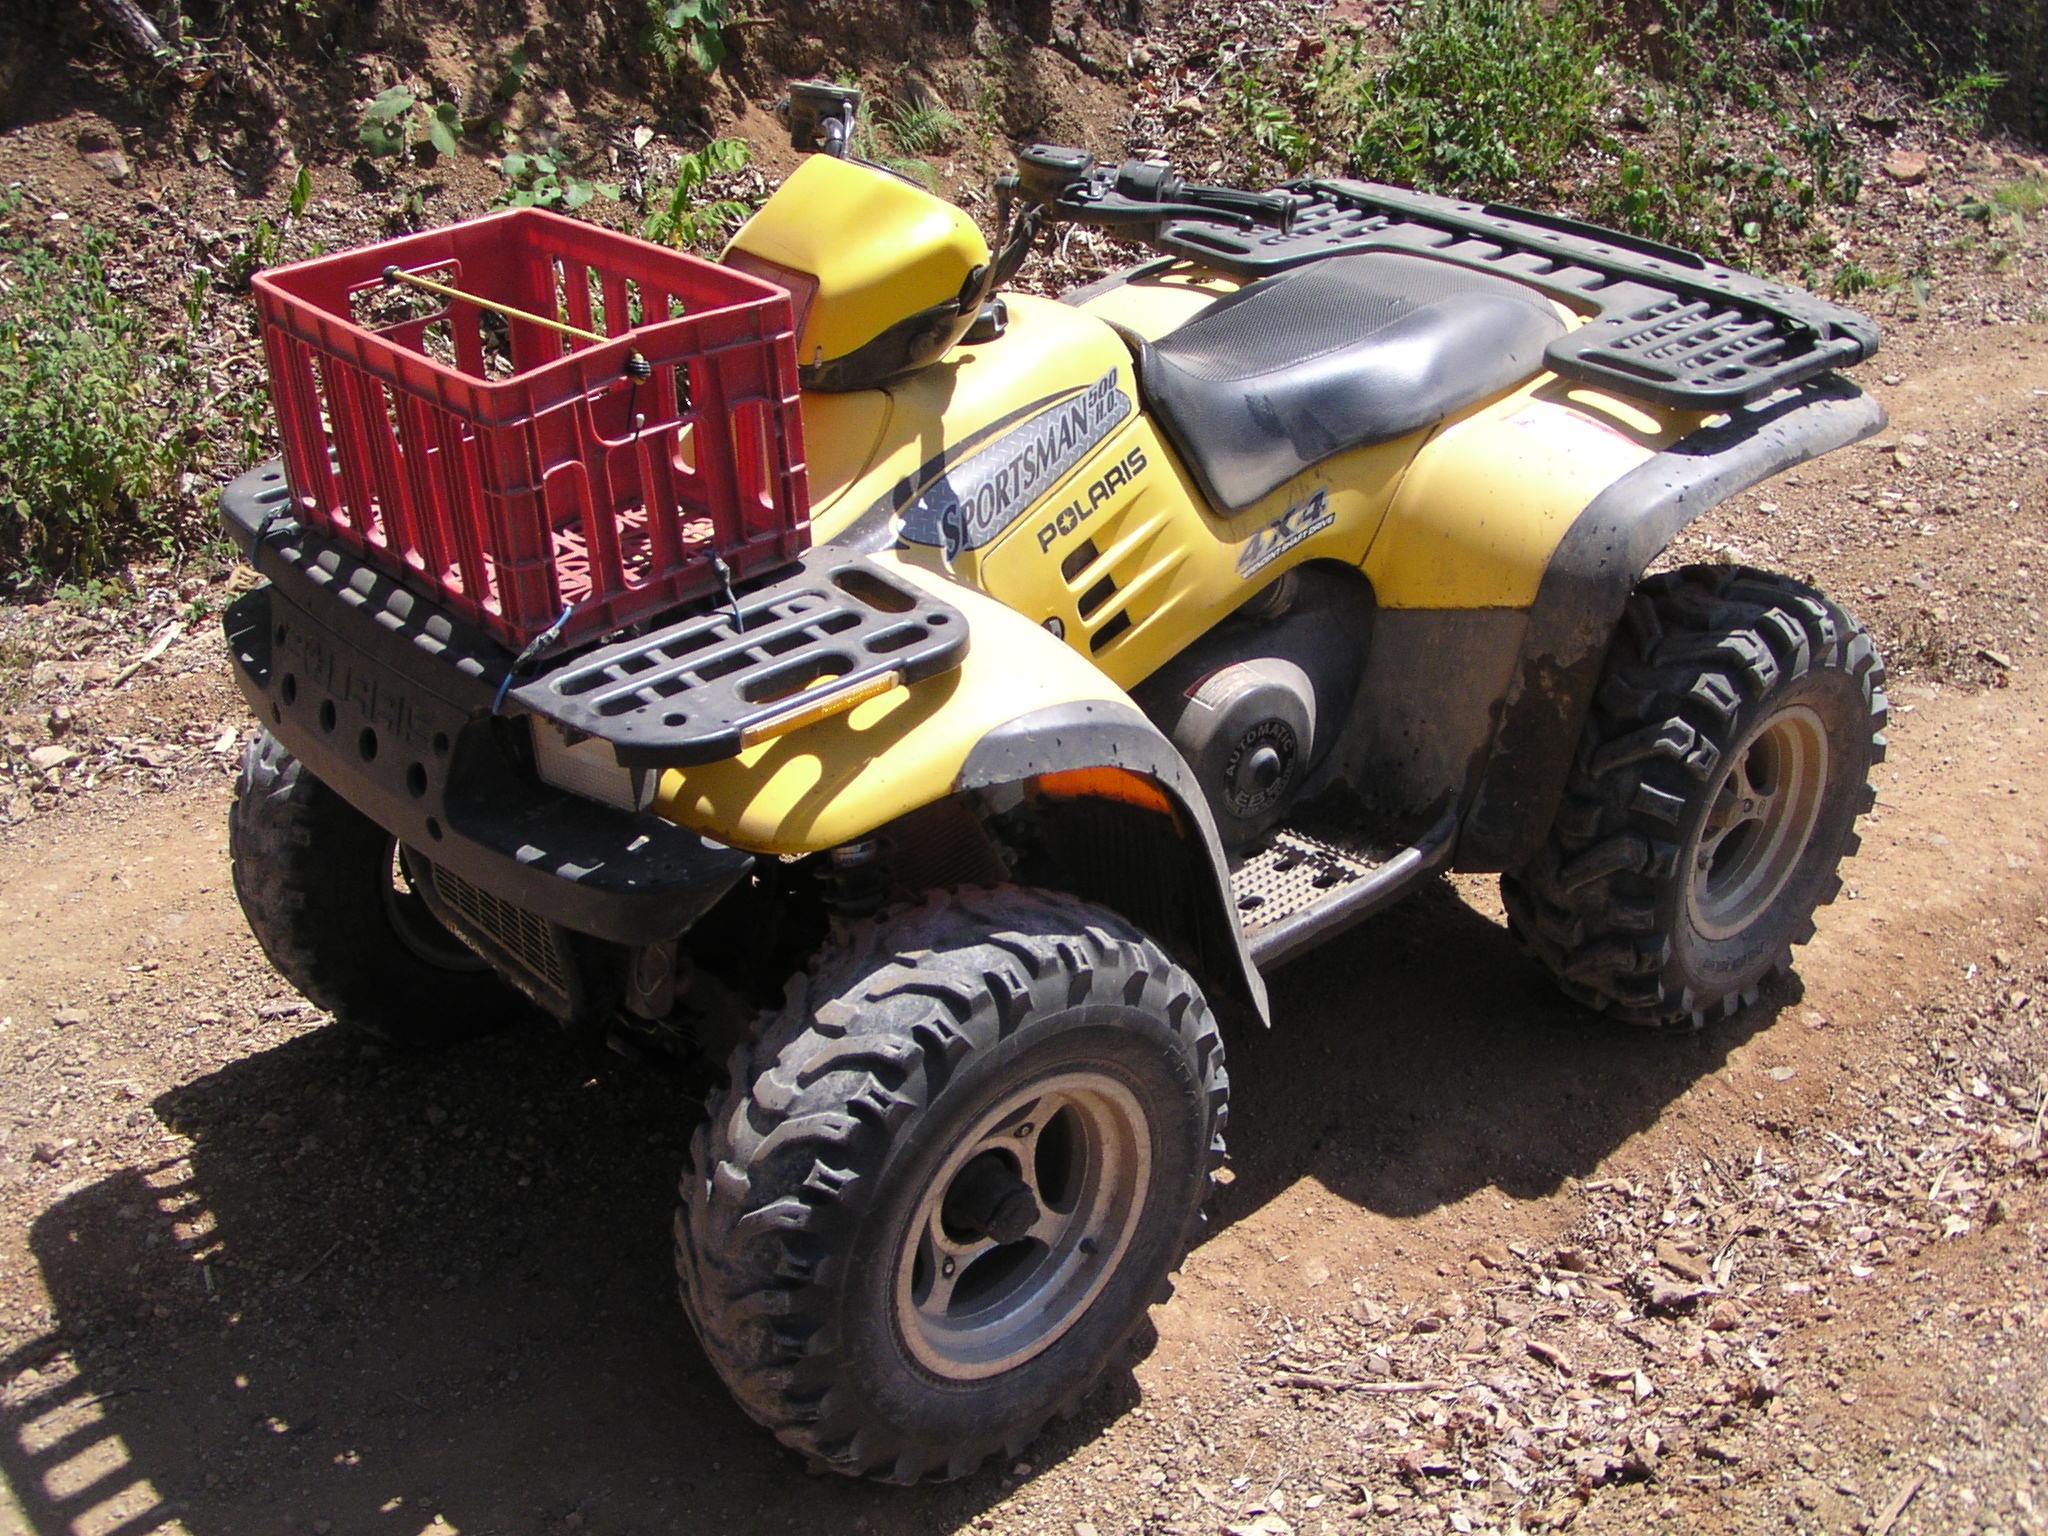
outdoor, trail, sport, car, wheel, adventure, bike, jump, recreation, transportation, transport, vehicle, mud, motocross, drive, action, extreme, speed, terrain, bumper, race, competition, power, sports, engine, racing, motor, quadbike, fast, offroad, racer, quad, motorsport, dangerous, atv, 4x4, off road, monster truck, all terrain vehicle, off road vehicle, sport utility vehicle, land vehicle, auto racing, automobile make, automotive exterior, off roading, dirt track racing, off road racing, four wheel, 4 wheeler